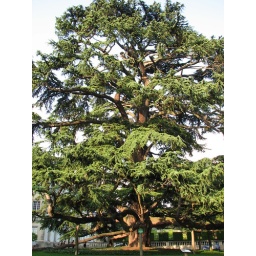
I really need a person standing in the foreground for you to get the whole effect..